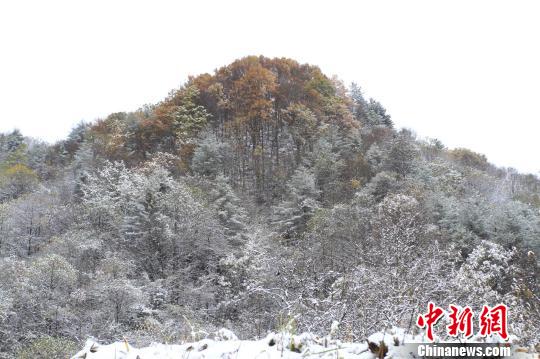
Weather: snow or frosty